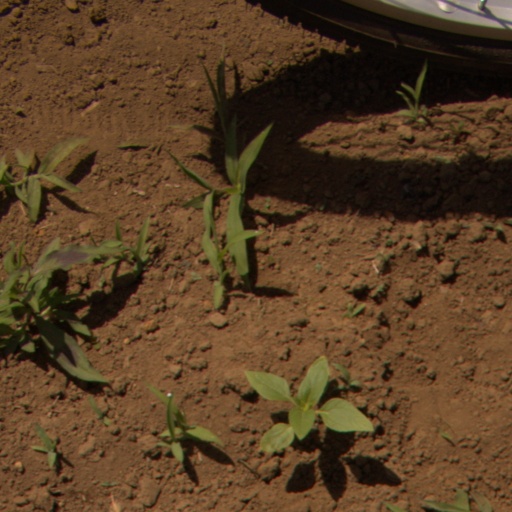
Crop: Jerusalem artichoke